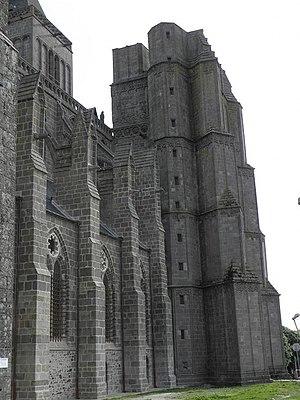
Vue de la face orientale de la tour nord de la façade occidentale de la cathédrale Saint-Samson de Dol-de-bretagne (35).
La cathédrale Saint-Samson de Dol-de-Bretagne est une ancienne cathédrale catholique romaine dédiée à saint Samson. De style gothique, c'est un important monument historique français, situé à Dol-de-Bretagne, dans le département d'Ille-et-Vilaine.